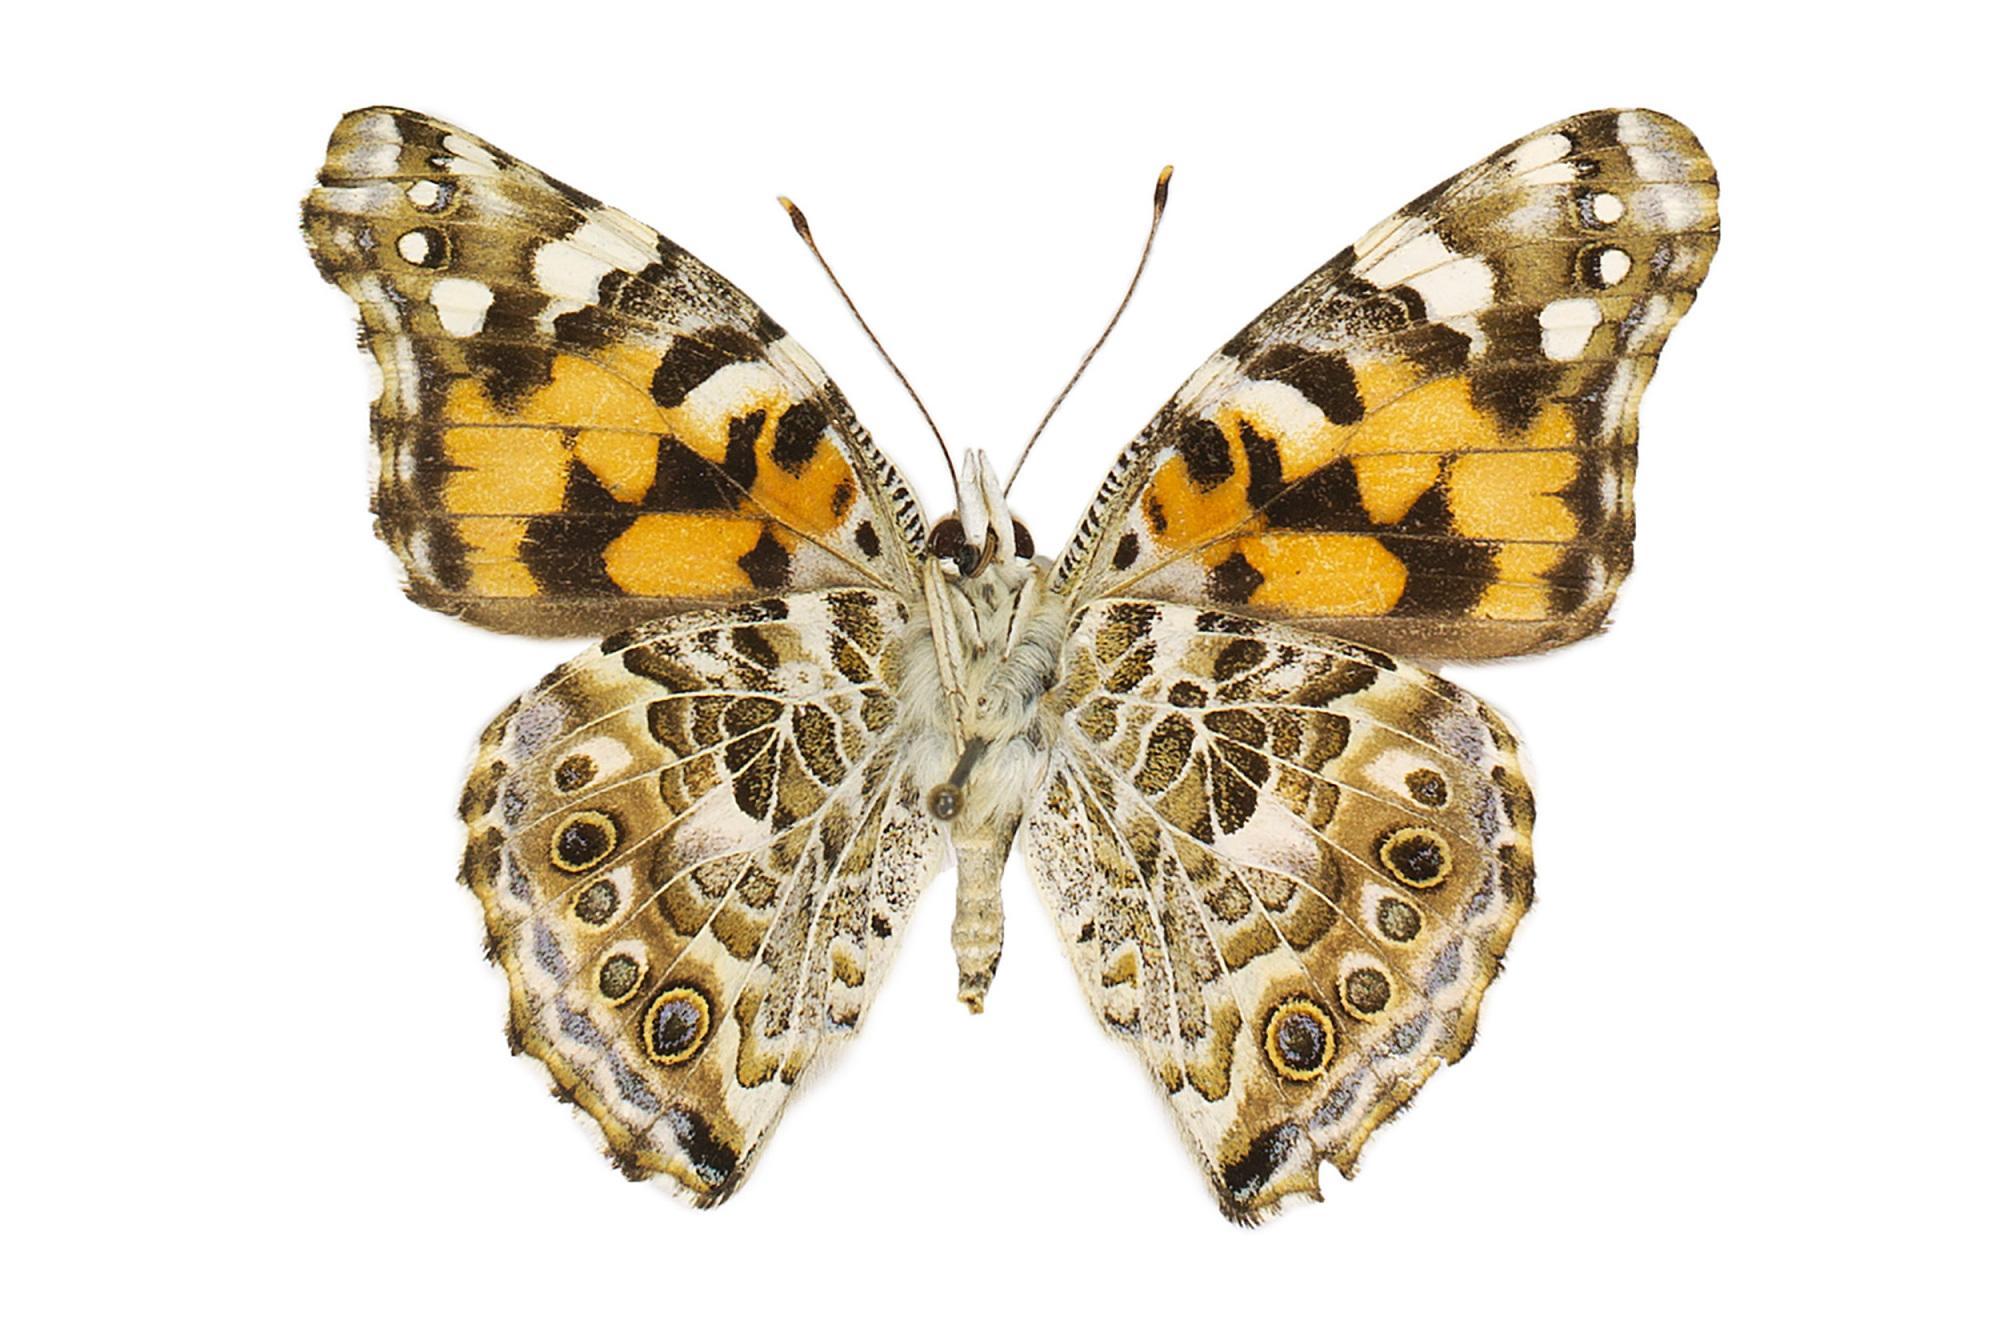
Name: Painted Lady
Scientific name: Vanessa cardui
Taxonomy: Animalia, Arthropoda, Hexapoda, Insecta, Lepidoptera, Nymphalidae, Nymphalinae
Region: US Mid Atlantic (PA, NJ, MD, DE, DC, VA, WV)
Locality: North America, United States, Maryland, Baltimore County
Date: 1973